Crash of Moons

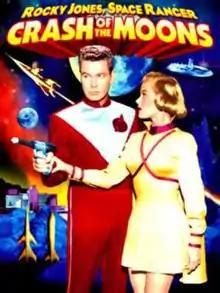
DVD cover

Crash of Moons is a 75-minute 1954 American science fiction compilation film, consisting of three consecutive episodes of the television series "Rocky Jones, Space Ranger", edited into a complete story.